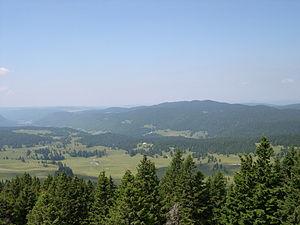
La Franche-Comté est une région culturelle et historique de l'Est de la France métropolitaine qui correspond approximativement à l'ancien comté de Bourgogne. Elle est appelée Fraintche-Comtè en franc-comtois et Franche-Comtât en arpitan, les deux langues comtoises traditionnelles.
La forêt du Massacre est située dans le département du Jura ; elle est située dans le Parc naturel régional du Haut-Jura. Elle s'étend sur plusieurs forêts communales ou privées d'un certain nombre de communes. Son point culminant est le Crêt Pela qui avec une hauteur de 1 495 m en fait l'un des plus hauts massifs du Jura, ainsi que la forêt la plus haute de Franche-Comté. Elle est constituée, comme beaucoup de forêts de ce département, de résineux, particulièrement d'épicéas.
Le crêt Pela est un sommet du massif du Jura culminant à 1 495 mètres d'altitude. C'est le point culminant de la région Bourgogne-Franche-Comté et du département du Jura.